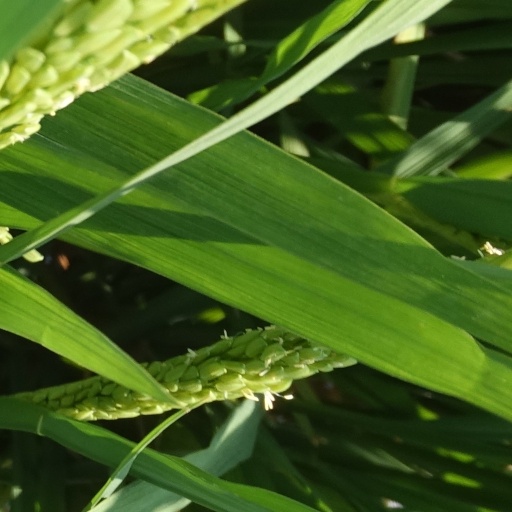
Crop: rice